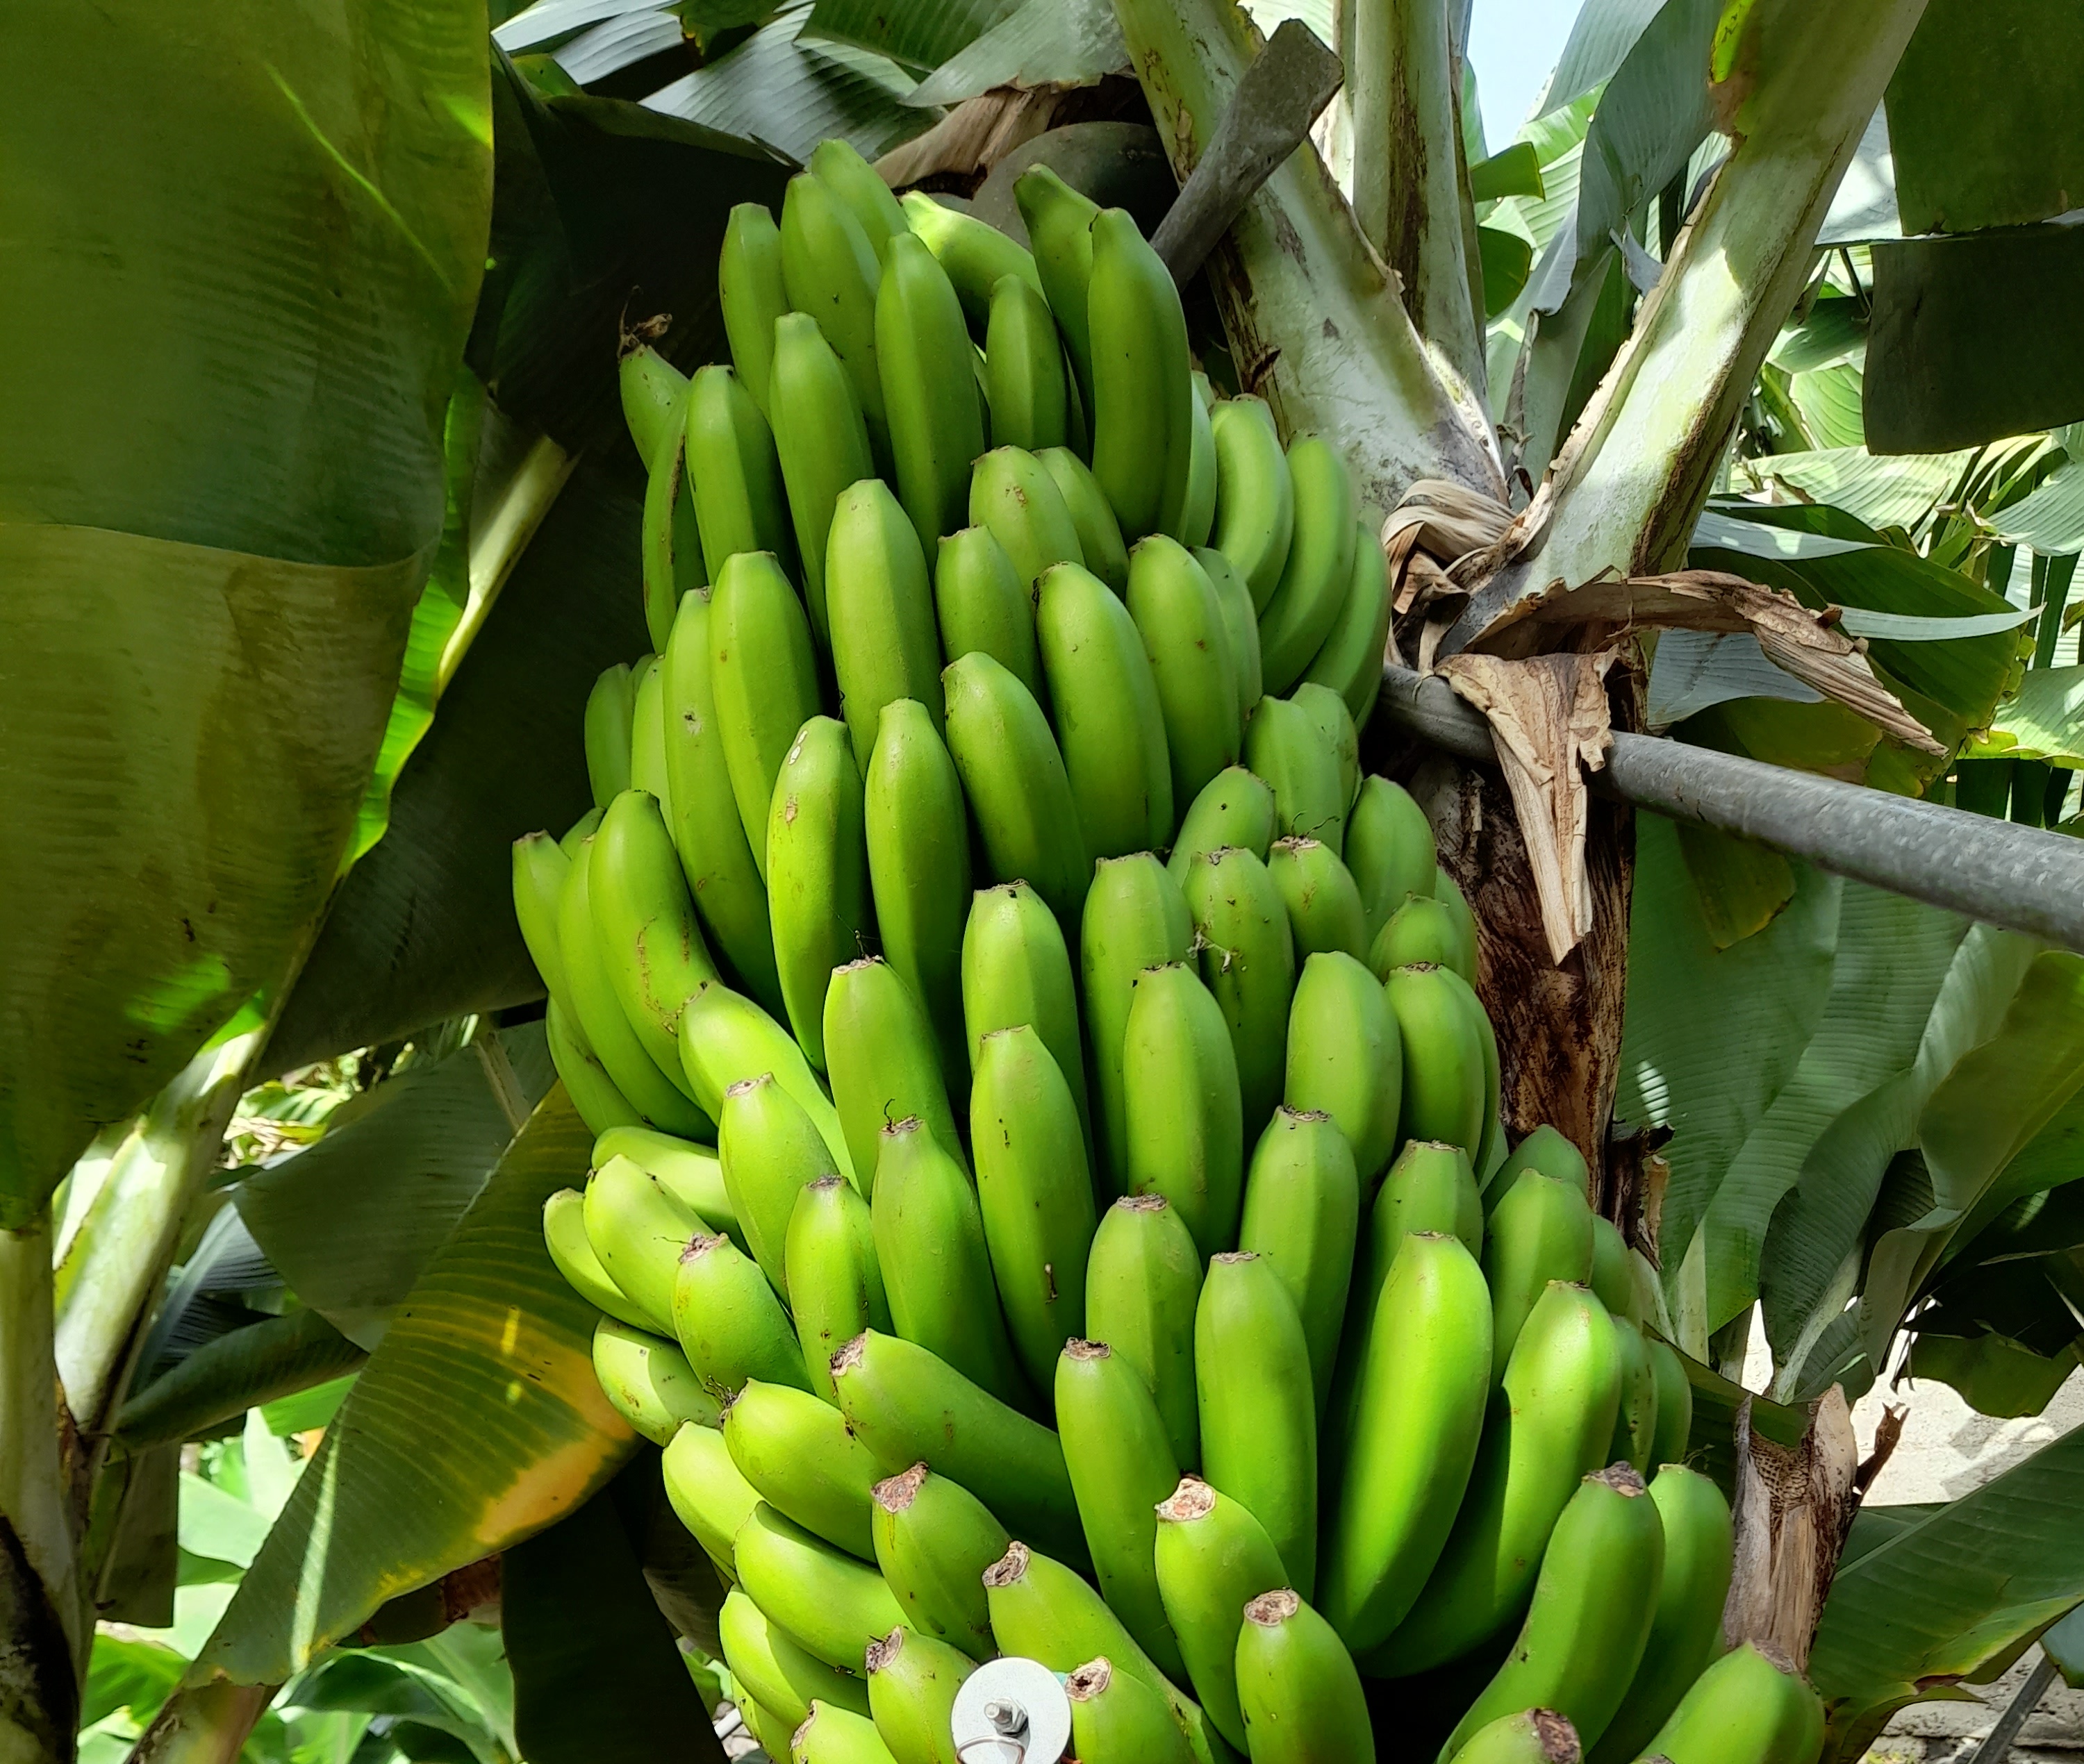
Label: Cut